Osorio (play)

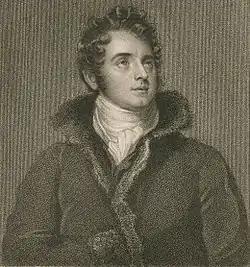
Alexander Rae was the original Ordonio (Osorio), "a character that did something to augment his reputation".

It is not known what text of the play Drury Lane received for consideration in 1812, but it is likely that the most extensive structural changes that made "Remorse" distinct from "Osorio" were undertaken only after the play went into production. The fact that Coleridge acknowledged the help he received from Arnold and the actors in making the play fit for the stage supports this view.